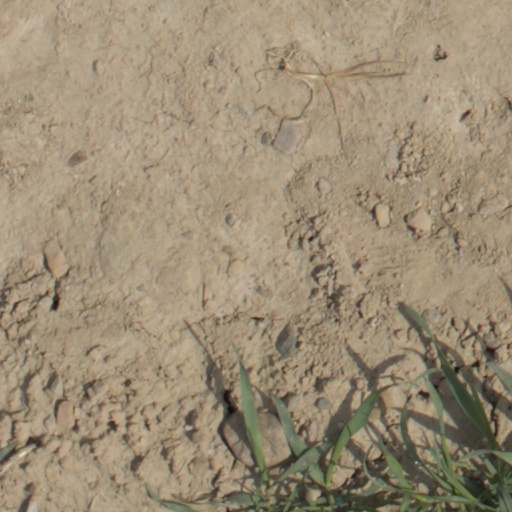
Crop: wheat